H. Roy Waite

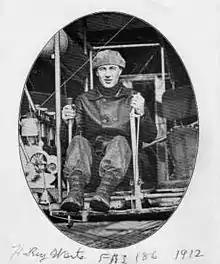
Waite in 1912

Henry Roy Waite (October 3, 1884 - December 18, 1978) was an aviation pioneer. He was one of the first aircraft inspectors for the United States Navy. He later restored the Wright Flyer for display in the Smithsonian.